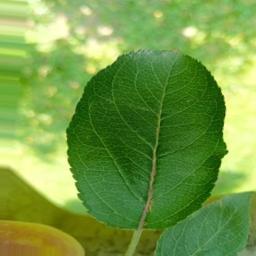
Label: Healthy